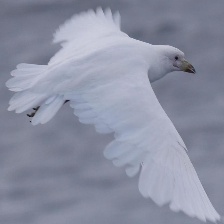
Species: SNOWY SHEATHBILL
Scientific name: CHIONIS ALBUS